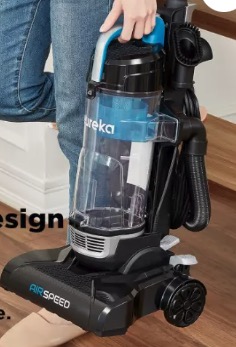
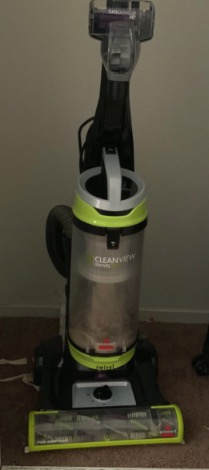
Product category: items_vacuum
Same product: no